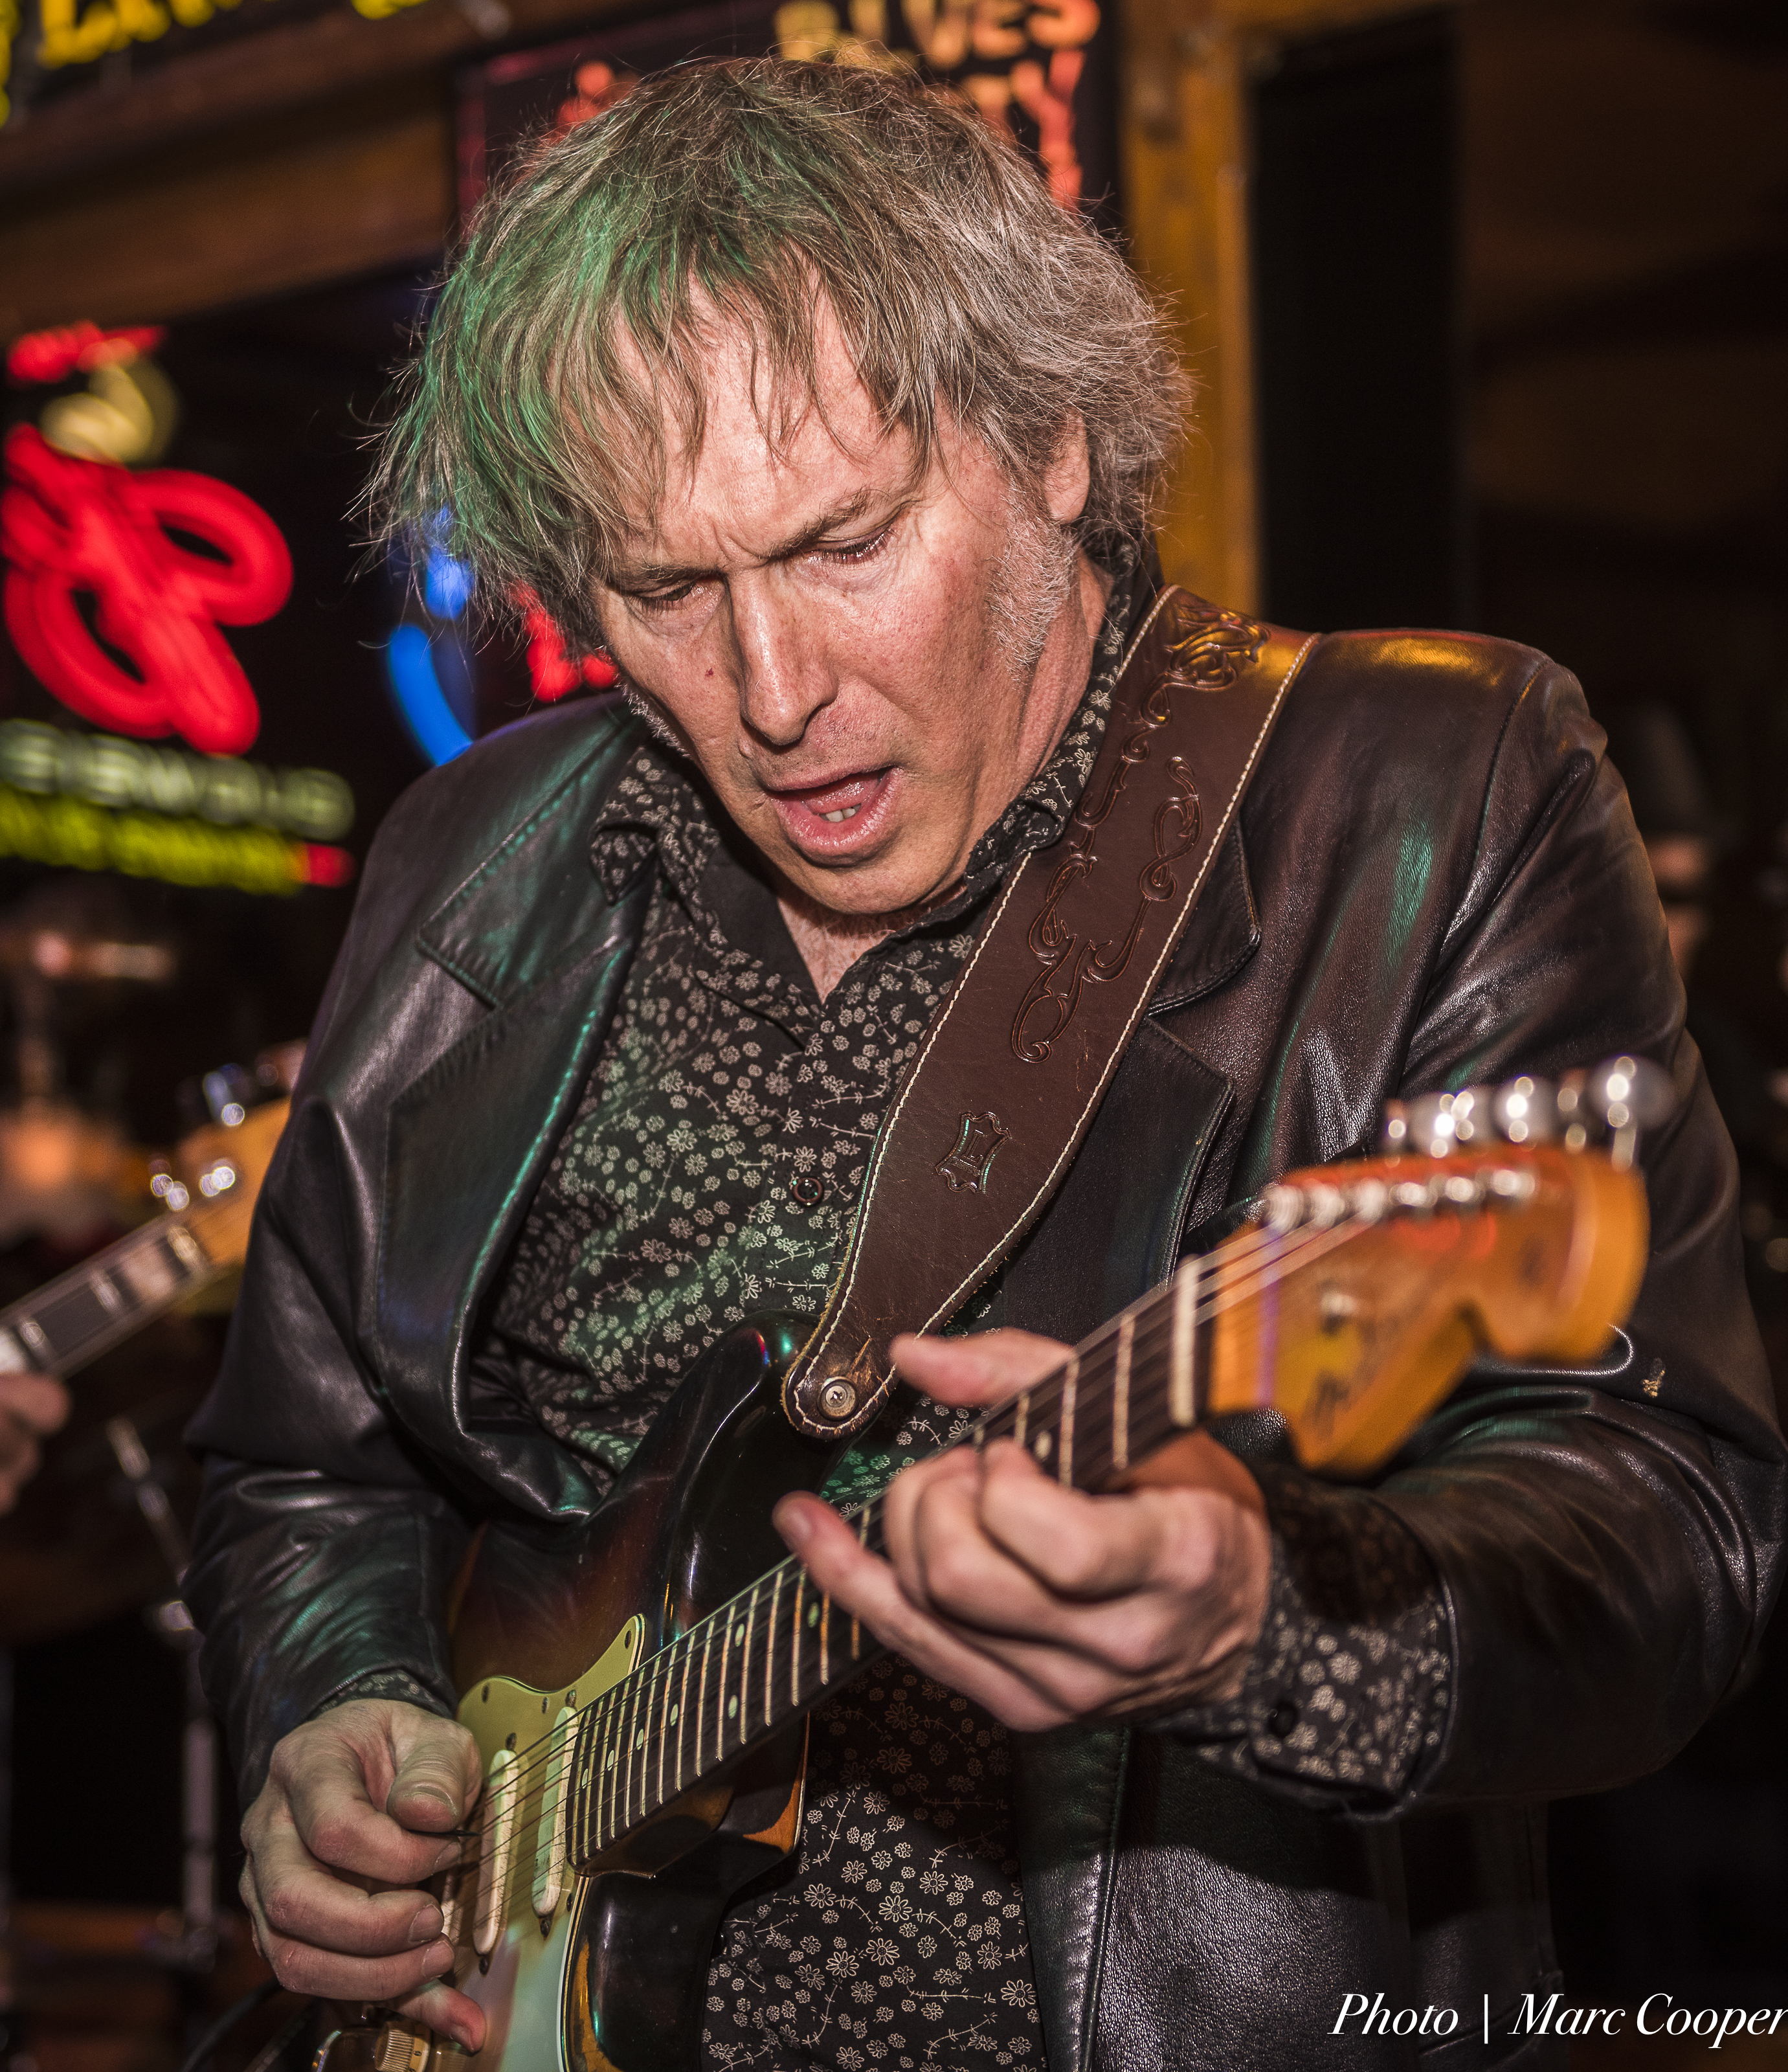
music, guitar, bar, portrait, nikon, performer, musician, performance art, hdr, blues, livemusic, performance, singing, lightroom, d810, guitarist, cadillaczack, mauisugarmillsaloon, tomgramlich, entertainment, string instrument